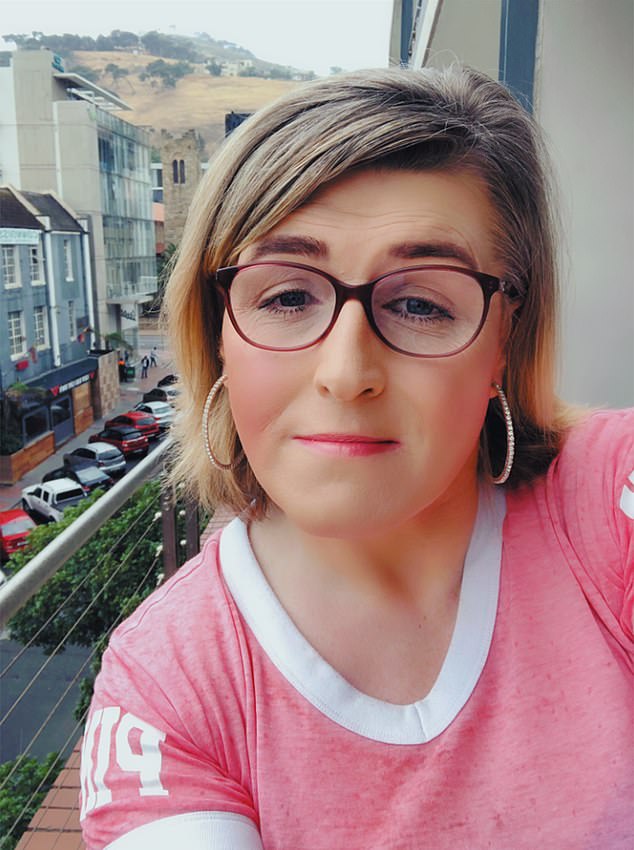
Gender: women